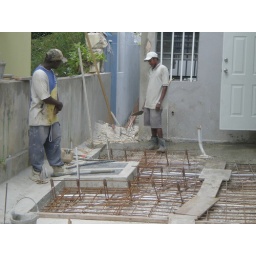
MRI office building 3rd ave, bellvile st. michael renovation to the new medical falcity,projectwas completed in 2007